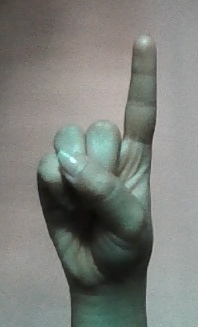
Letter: bb